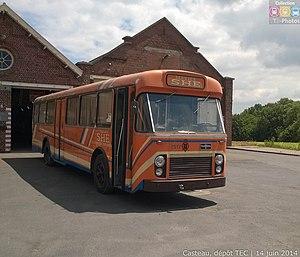
TEC Namur-Luxembourg (4).050 - Film Service S.H.E.Casteau, dépôt TEC - 14 juin 2014Van Hool 420 HA St.6/1 ex-SNCV 3539, 7517 (27/03/1970)
Le Van Hool 420 ou Van Hool Fiat 420, de par sa motorisation et certains composants, est un autobus urbain produit par le constructeur belge Van Hool à partir de 1963 et remplacé par le Van Hool Fiat 409.